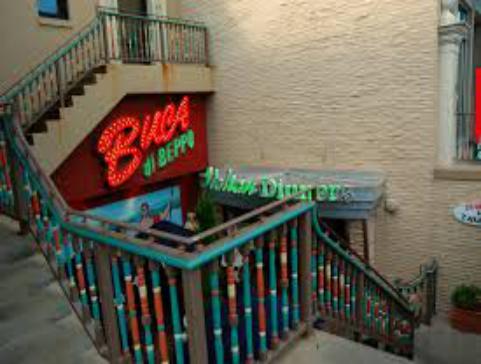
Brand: Buca di Beppo
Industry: Food